Military engineering vehicle

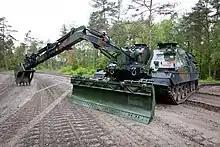
The AEV 3 Kodiak offered by Rheinmetall is a current generation military engineering vehicle; it is built on the base of the Leopard 2 MBT.

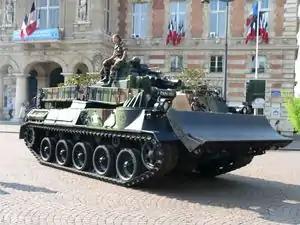
The EBG combat engineering vehicle, based on the AMX 30 tank, is used by the engineers of the French Army.

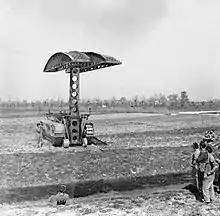
A Churchill bridgelayer of 51st Royal Tank Regiment in action during a demonstration in the Mezzano area, 30 March 1945.

A military engineering vehicle is a vehicle built for construction work or for the transportation of combat engineers on the battlefield. These vehicles may be modified civilian equipment (such as the armoured bulldozers that many nations field) or purpose-built military vehicles (such as the AVRE). The first appearance of such vehicles coincided with the appearance of the first tanks, these vehicles were modified Mark V tanks for bridging and mine clearance. Modern "military engineering vehicles" are expected to fulfill numerous roles such as; bulldozer, crane, grader, excavator, dump truck, breaching vehicle, bridging vehicle, military ferry, amphibious crossing vehicle, and combat engineer section carrier.